Francis Tallents

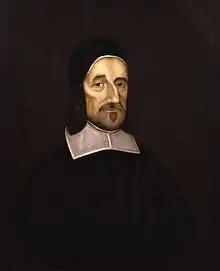
Richard Baxter, the noted Puritan preacher and theologian, who greatly valued Tallents.

In the summer of 1652 Tallents was invited by the mayor and aldermen, and urged by Richard Baxter, to become lecturer and curate at St Mary's, Shrewsbury. St Mary's had been a Collegiate church and Chapel Royal in the Middle Ages and remained a Royal Peculiar as before, although the council of Shrewsbury had assumed effective control. The precise reasons for the vacancy are slightly mysterious. The incumbent had been Samuel Fisher (died 1681), a Puritan preacher and controversialist of some note, but apparently not to the taste of some in the parish. In 1650 the Rump Parliament prescribed an Oath of Engagement, which was distasteful to many Presbyterians as they felt it contradicted the Solemn League and Covenant, to which they had subscribed at Parliament's behest in September 1643. Subsequently, Humphrey Mackworth, the governor of Shrewsbury, was instructed to expel from the town preachers who stirred up "sedition and uproar" among the people. Fisher and his mentor, Thomas Blake were among those who left, presumably refusing to take the Engagement. Both remained in Shropshire and continued to preach, leaving the situation unresolved. The next year brought the culmination of the Third English Civil War, when the Scottish army camped at Tong, Shropshire, held at bay by Mackworth, on its way to defeat at the Battle of Worcester. Consequently, it was not until 1652 that the situation stabilised sufficiently for the town council to be confident of making a replacement.